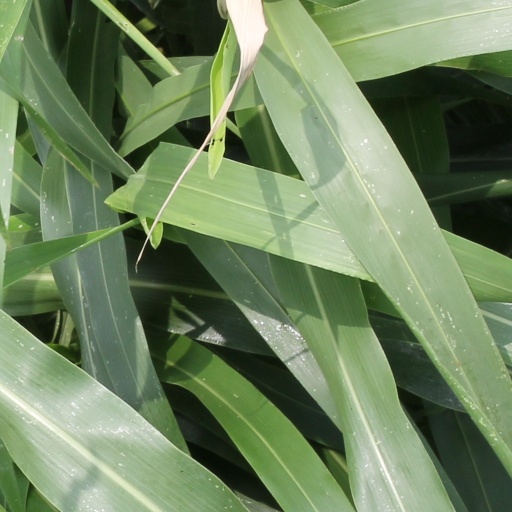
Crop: sorghum